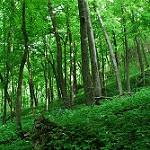
Label: forest